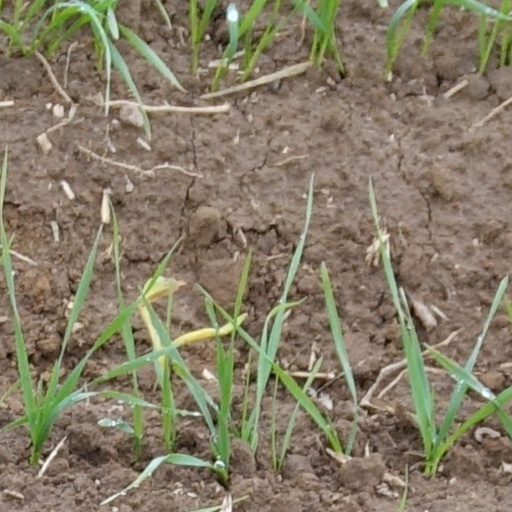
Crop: wheat